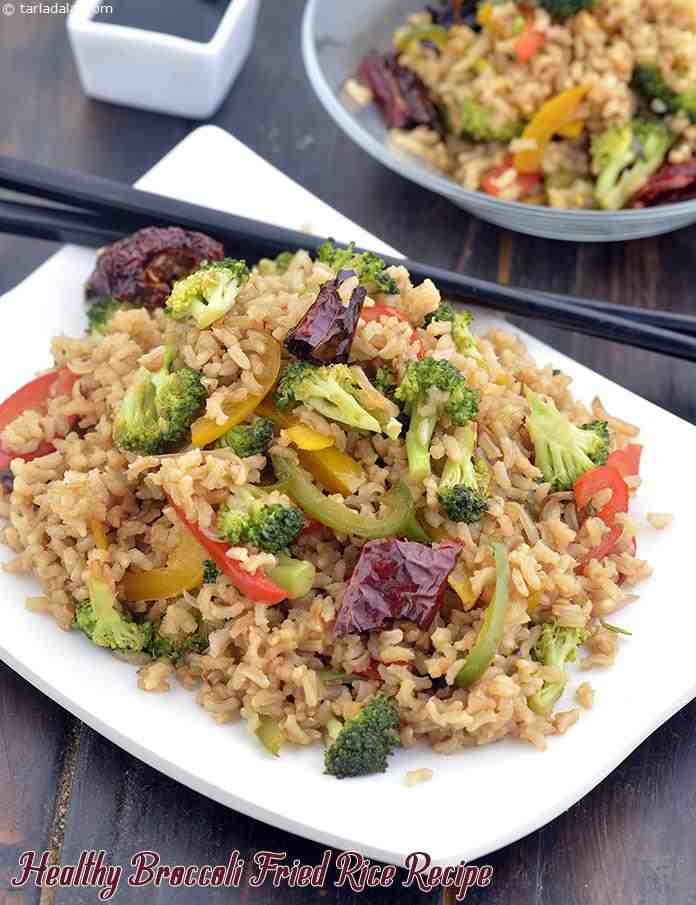
Dish: fried_rice